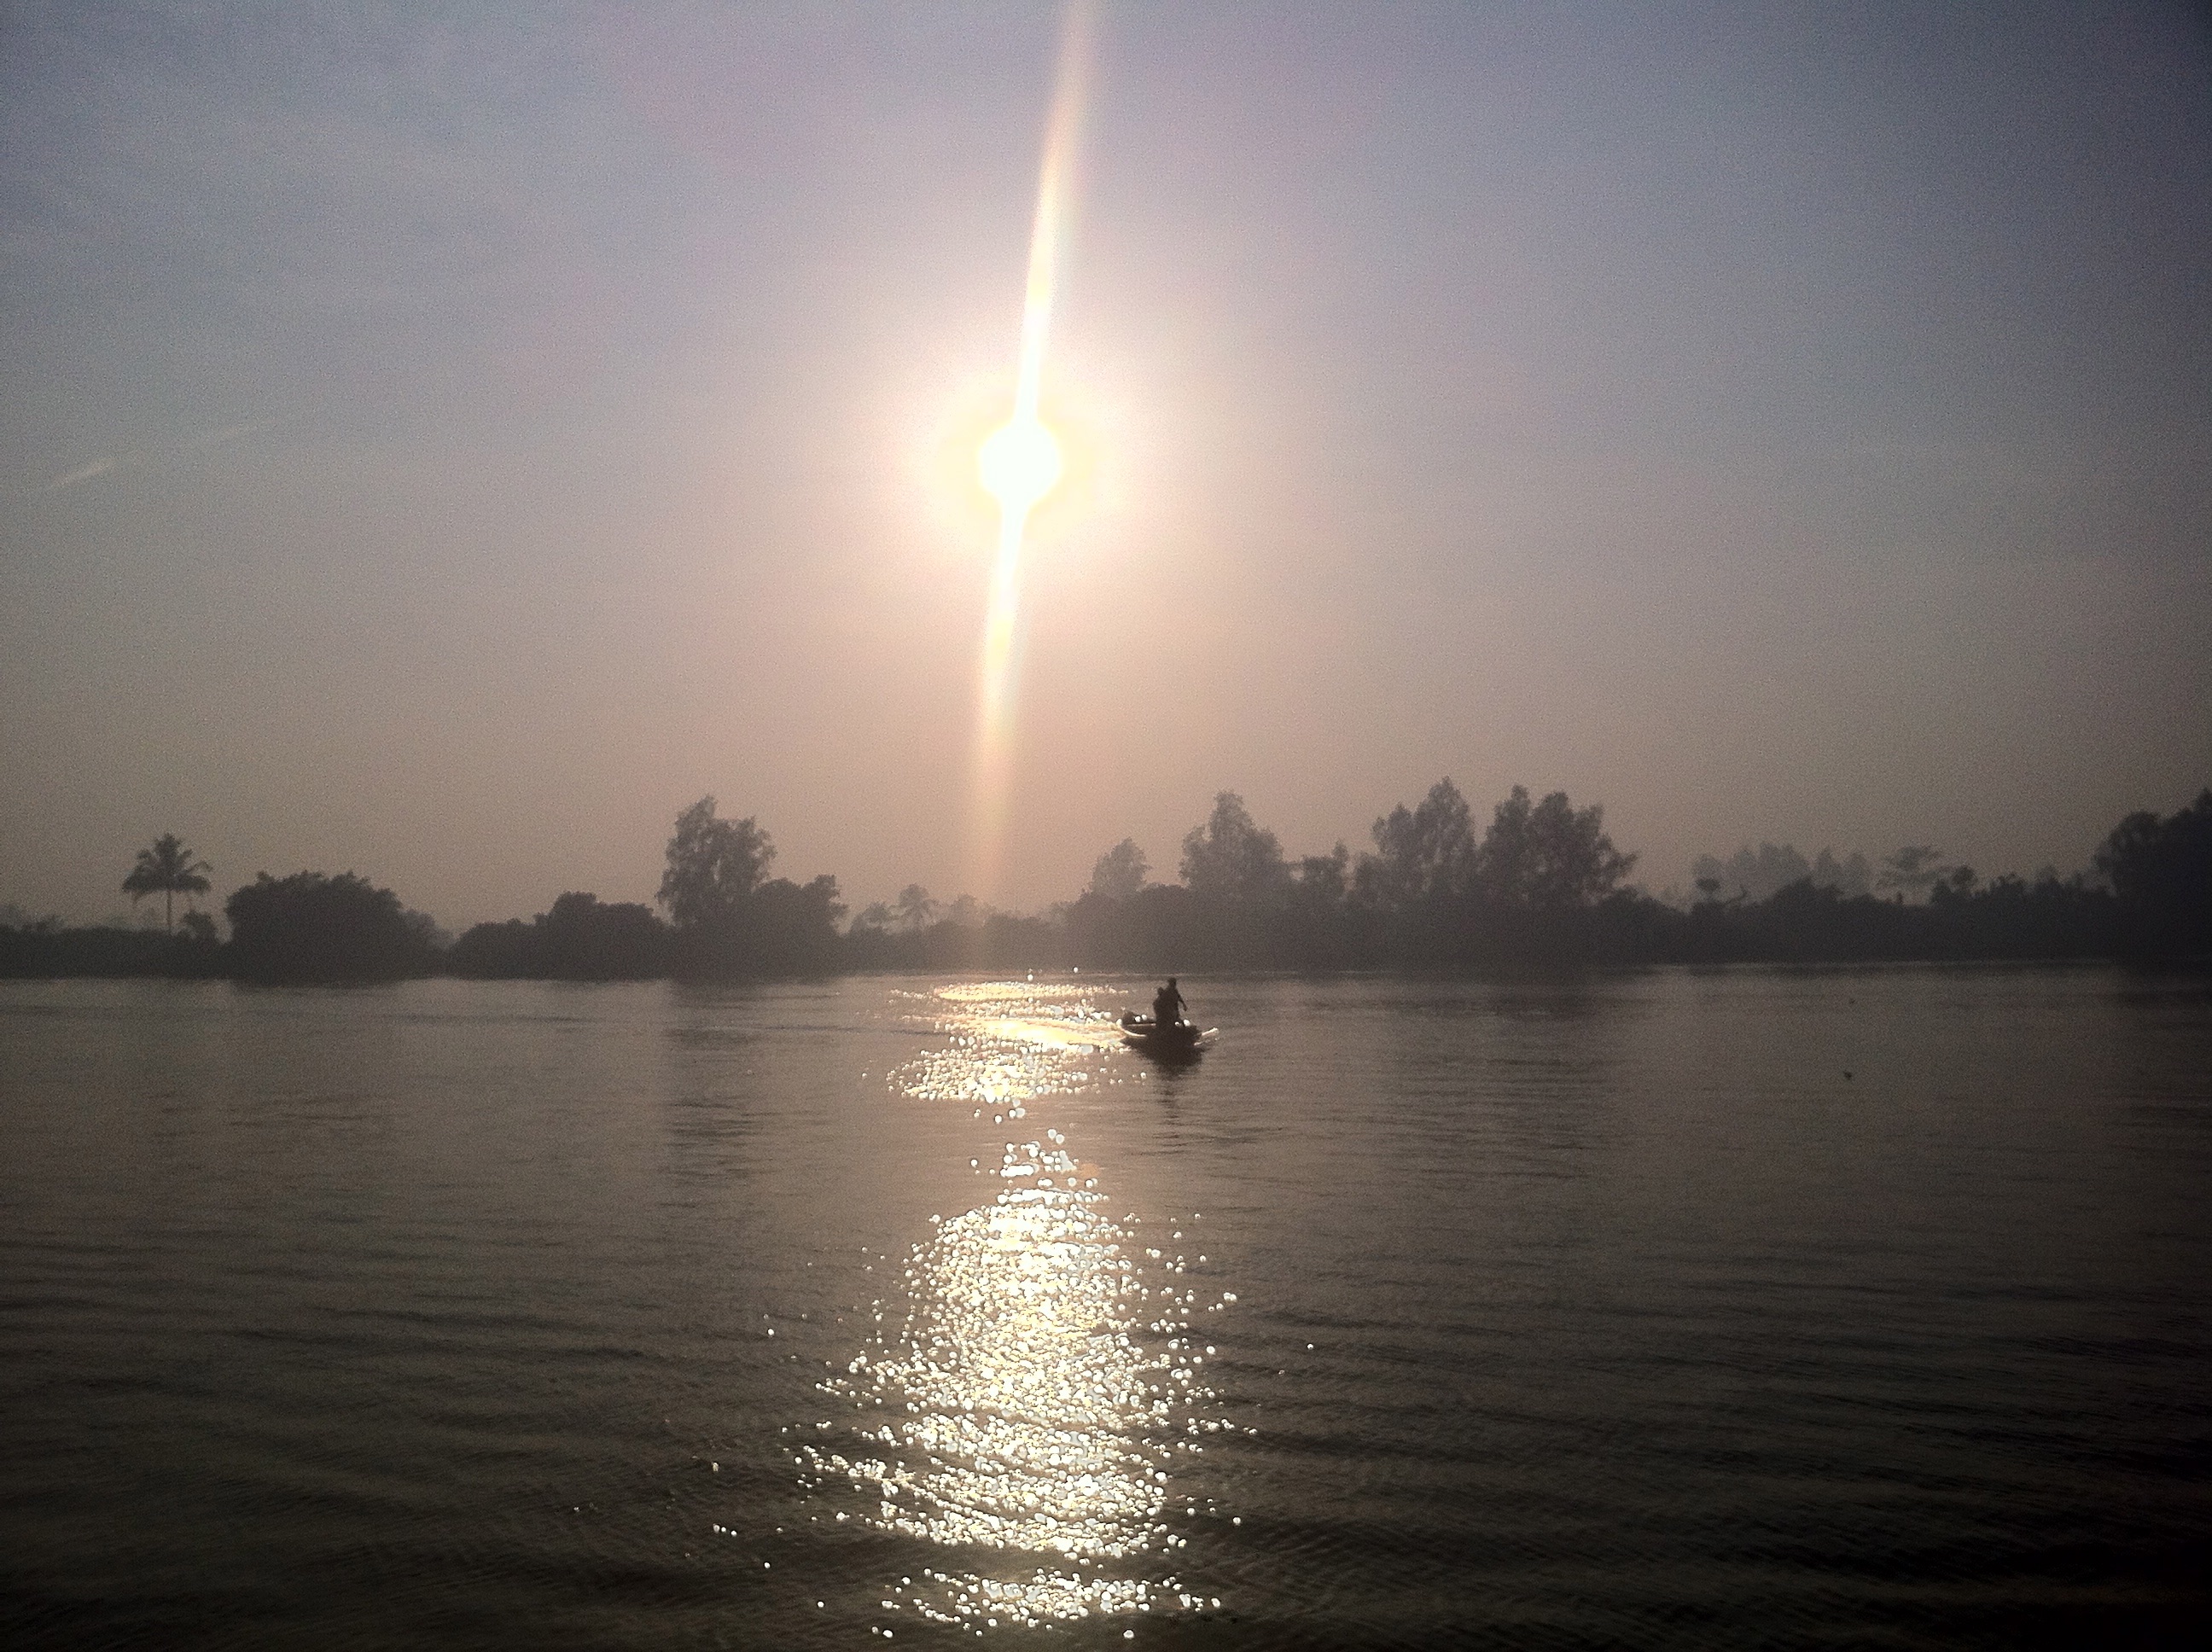
sea, horizon, sun, sunrise, sunset, sunlight, morning, lake, dawn, dusk, evening, reflection, atmospheric phenomenon